Woodside Hotel, Kenilworth

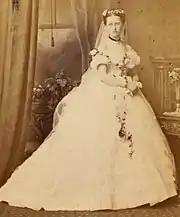
Lady Alexandrina Victoria Murray wife of Rev Henry Cunliffe in her bridesmaid's attire for the wedding of Princess Helena 1866

William Sands Cox (1802–1875) bought the property in 1873. He was a notable surgeon from Birmingham. He became famous because he founded a prominent medical school and later established a hospital. He did not wed Isabella Lichfield (1812–1885) until 1866, when he was 64 years old. However, he seems to have courted her for a very long time as a love letter exists from 1830. The couple moved into the house in about 1873 and renamed it Woodside. However, it was still occasionally called "Glass House". He died in 1875 and left the property to Isabella. She remained there until her death in 1885. Her nephew William Matthews was the heir, and he advertised it for sale in the same year.